Villa Rica historical markers

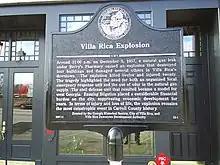
Villa Rica Explosion historical marker

Around 11:00 a.m. on December 5, 1957, a natural gas leak under Berry’s Pharmacy caused an explosion that destroyed four buildings and damaged several others in Villa Rica’s downtown. The explosion killed twelve and injured twenty. The tragedy highlighted the need for both an organized local emergency response unit and the use of odor in the natural gas supply.